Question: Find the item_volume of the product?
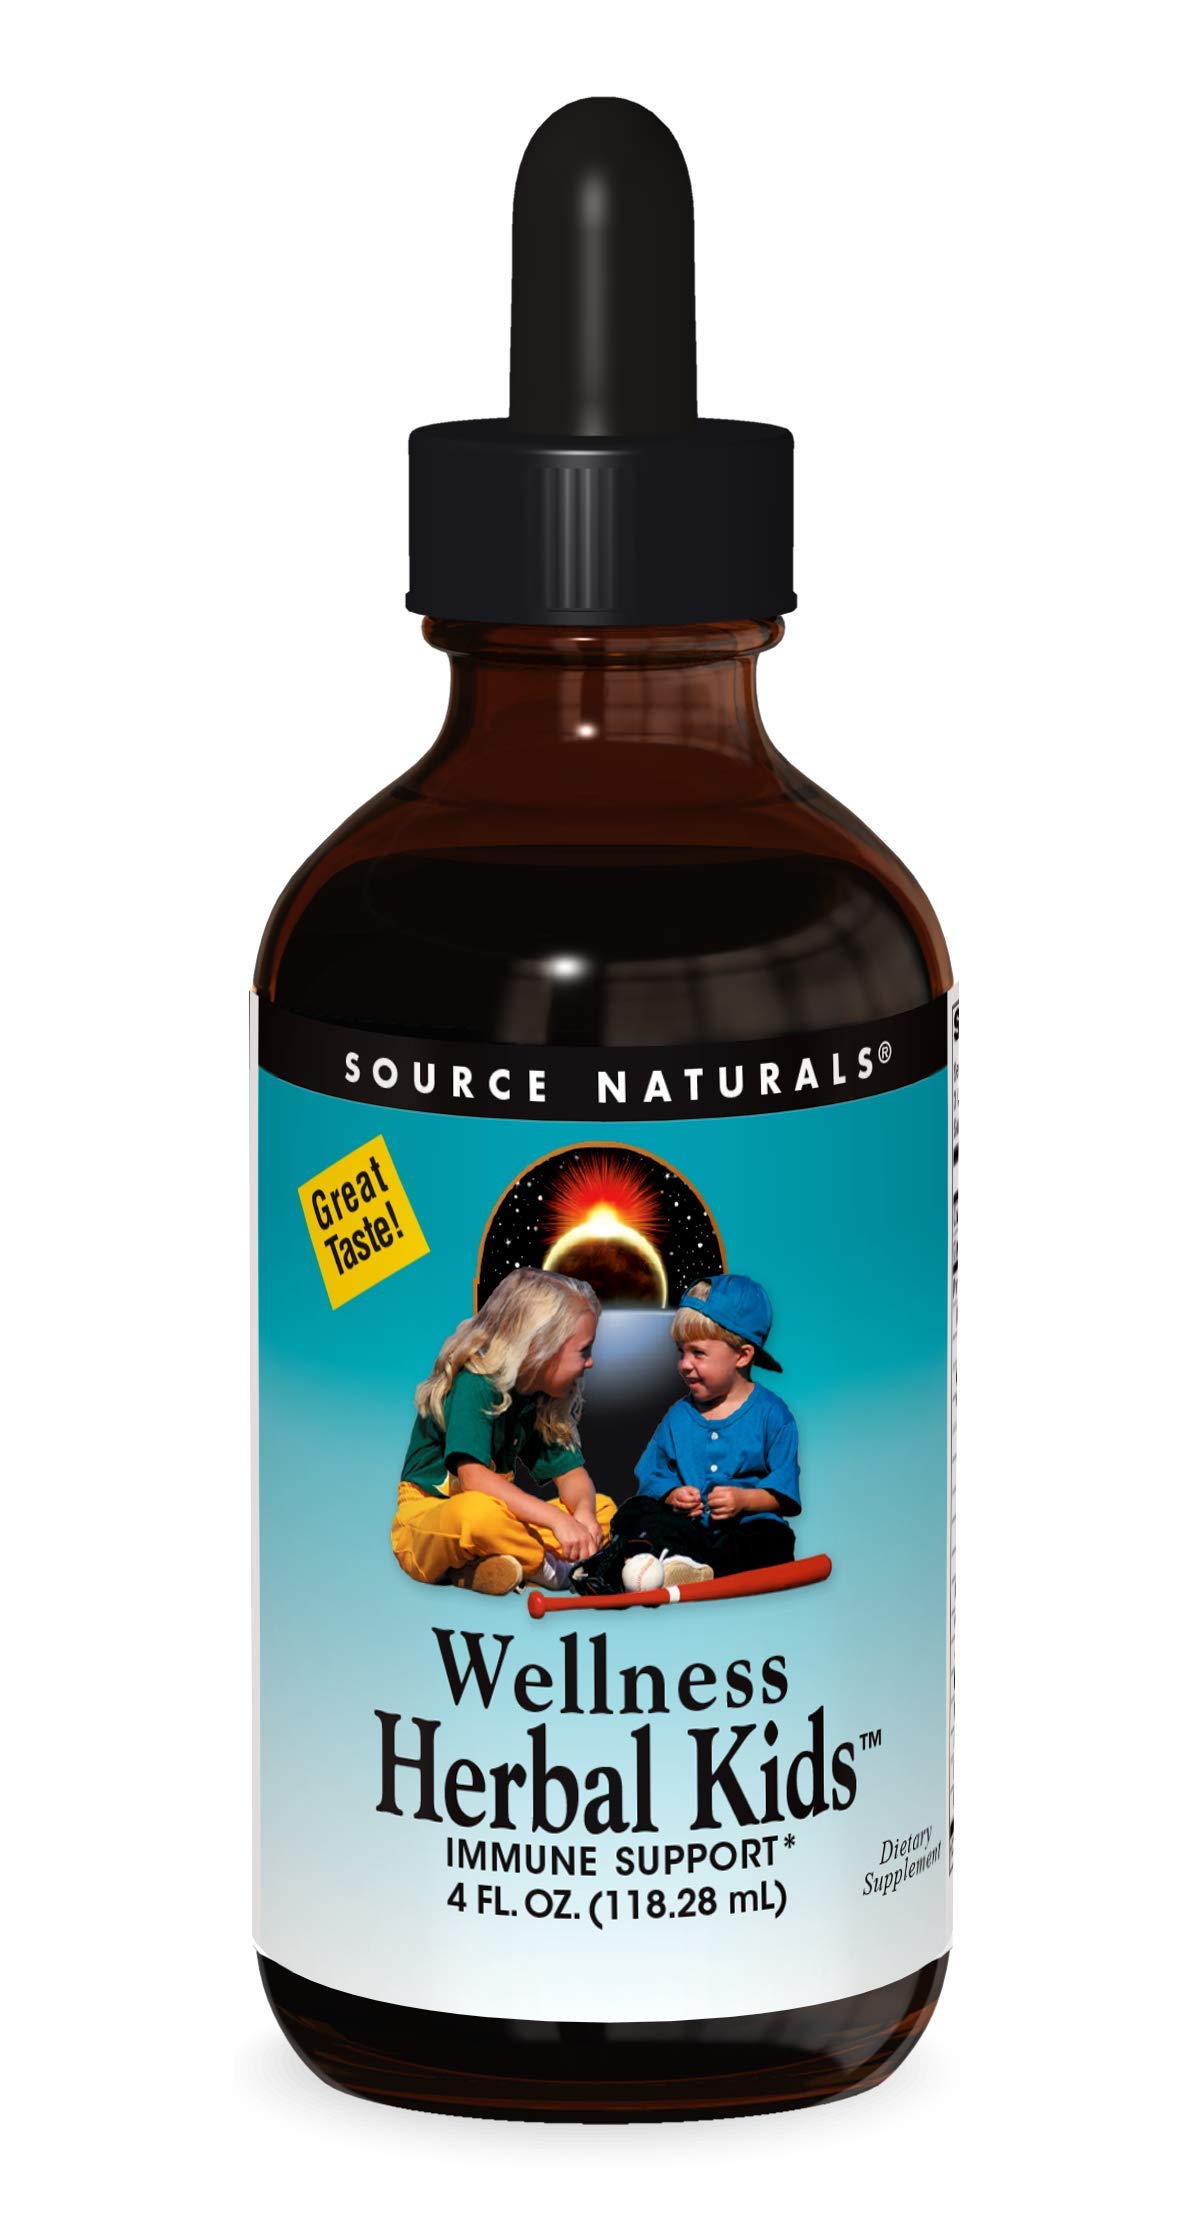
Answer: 4.0 fluid ounce